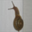
Label: snail